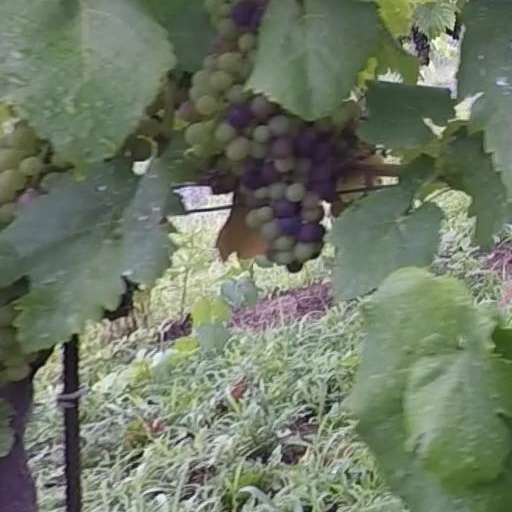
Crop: grape